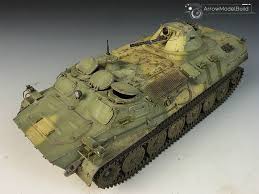
Label: MT_LB